Alberto Contador

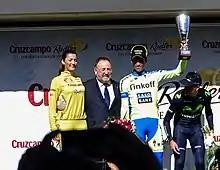
Alberto Contador at the 2015 Vuelta a Andalucía

In 2013, Contador's only victory was a stage in the Tour de San Luis in January. From then on, his season did not go as expected: though finishing 3rd in Tirreno–Adriatico he became ill during the race. This disrupted his preparations for the rest of the season. Contador returned to racing in the Tour of the Basque Country in April and finished fifth in the general classification. He was too late to be in optimal condition for the Tour de France, where he could not match up to Chris Froome and finished in fourth place. After the Tour, main sponsor Oleg Tinkov expressed critical comments on Contador's style of riding. At the end of the season, Tinkov bought the team ownership, but Contador stayed loyal to the team.